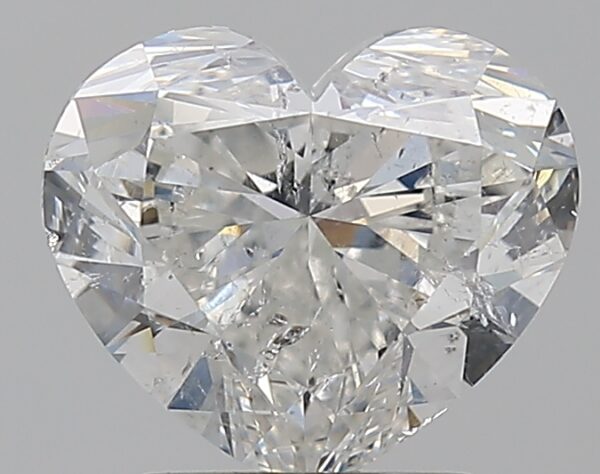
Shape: heart
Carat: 2
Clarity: SI2
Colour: G
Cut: VG
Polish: EX
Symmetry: EX
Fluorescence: N
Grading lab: IGI
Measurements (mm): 7.42 x 8.53 x 5.04